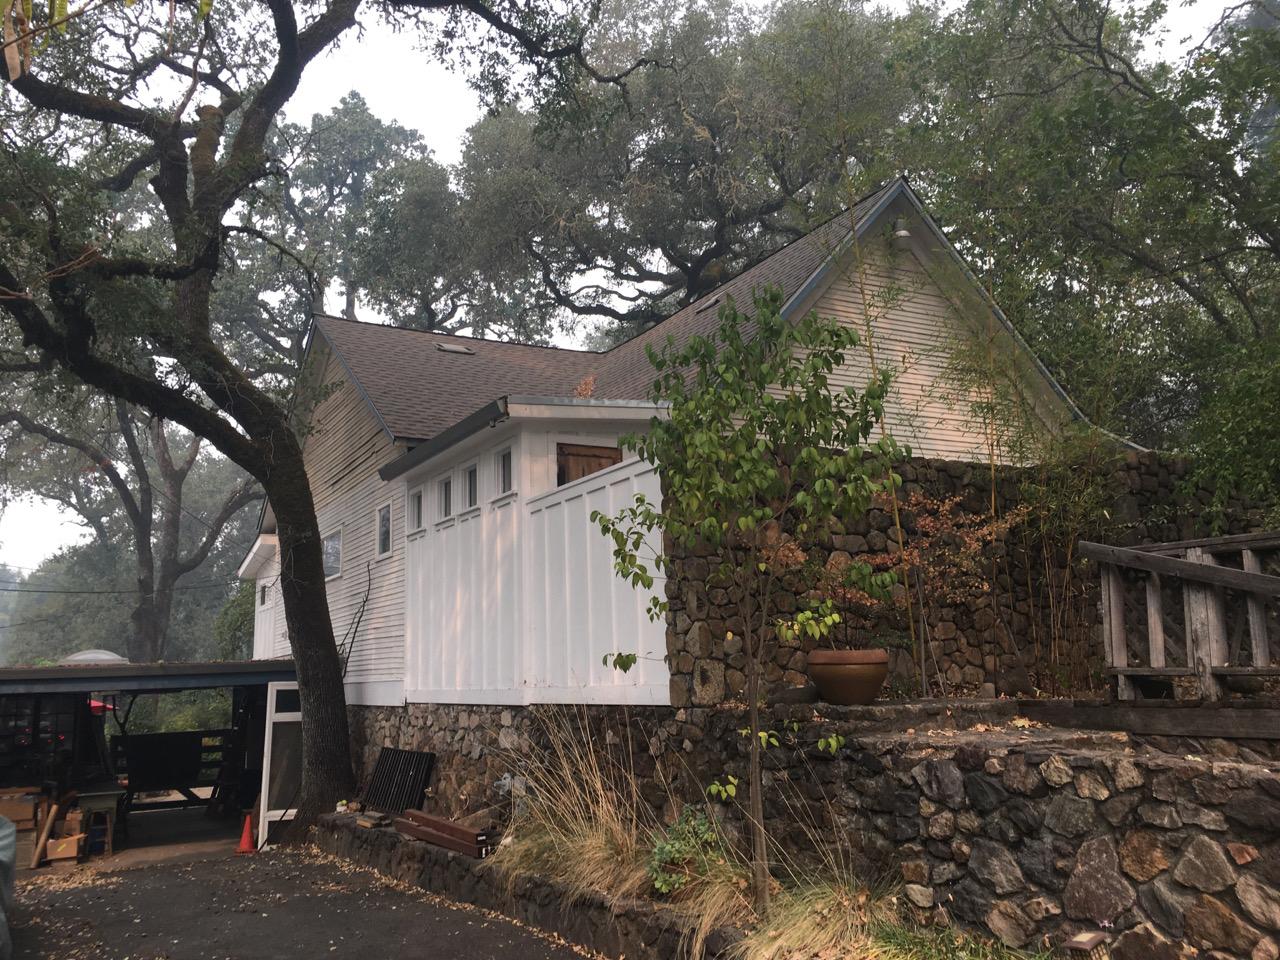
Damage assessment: no_damage